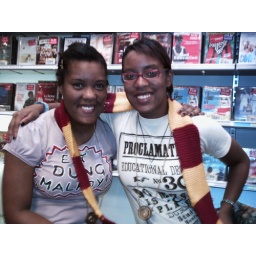
The Gryffindors rock out in style. We had just eaten the best vegan hot dogs so we were happy.